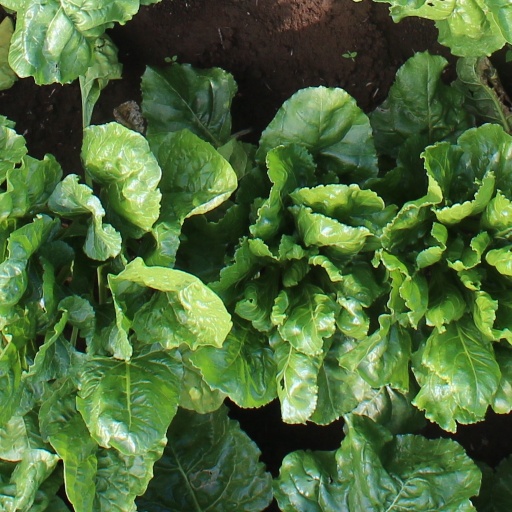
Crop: sugar beet